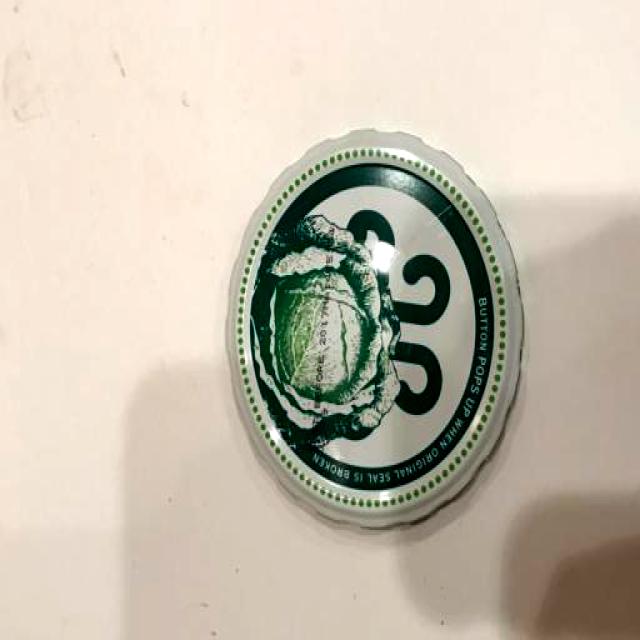
Label: Metal